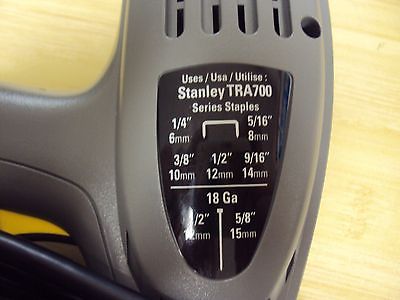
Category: stapler